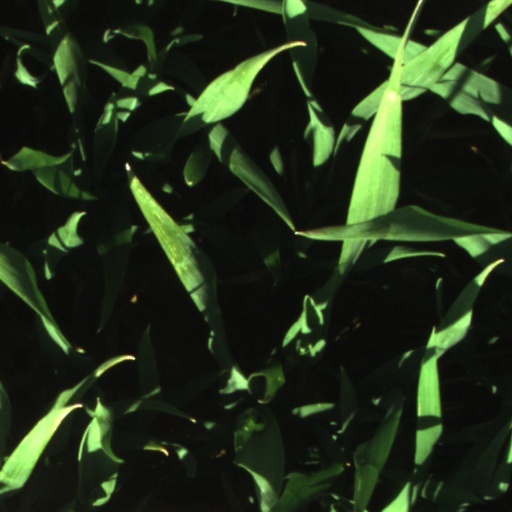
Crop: wheat